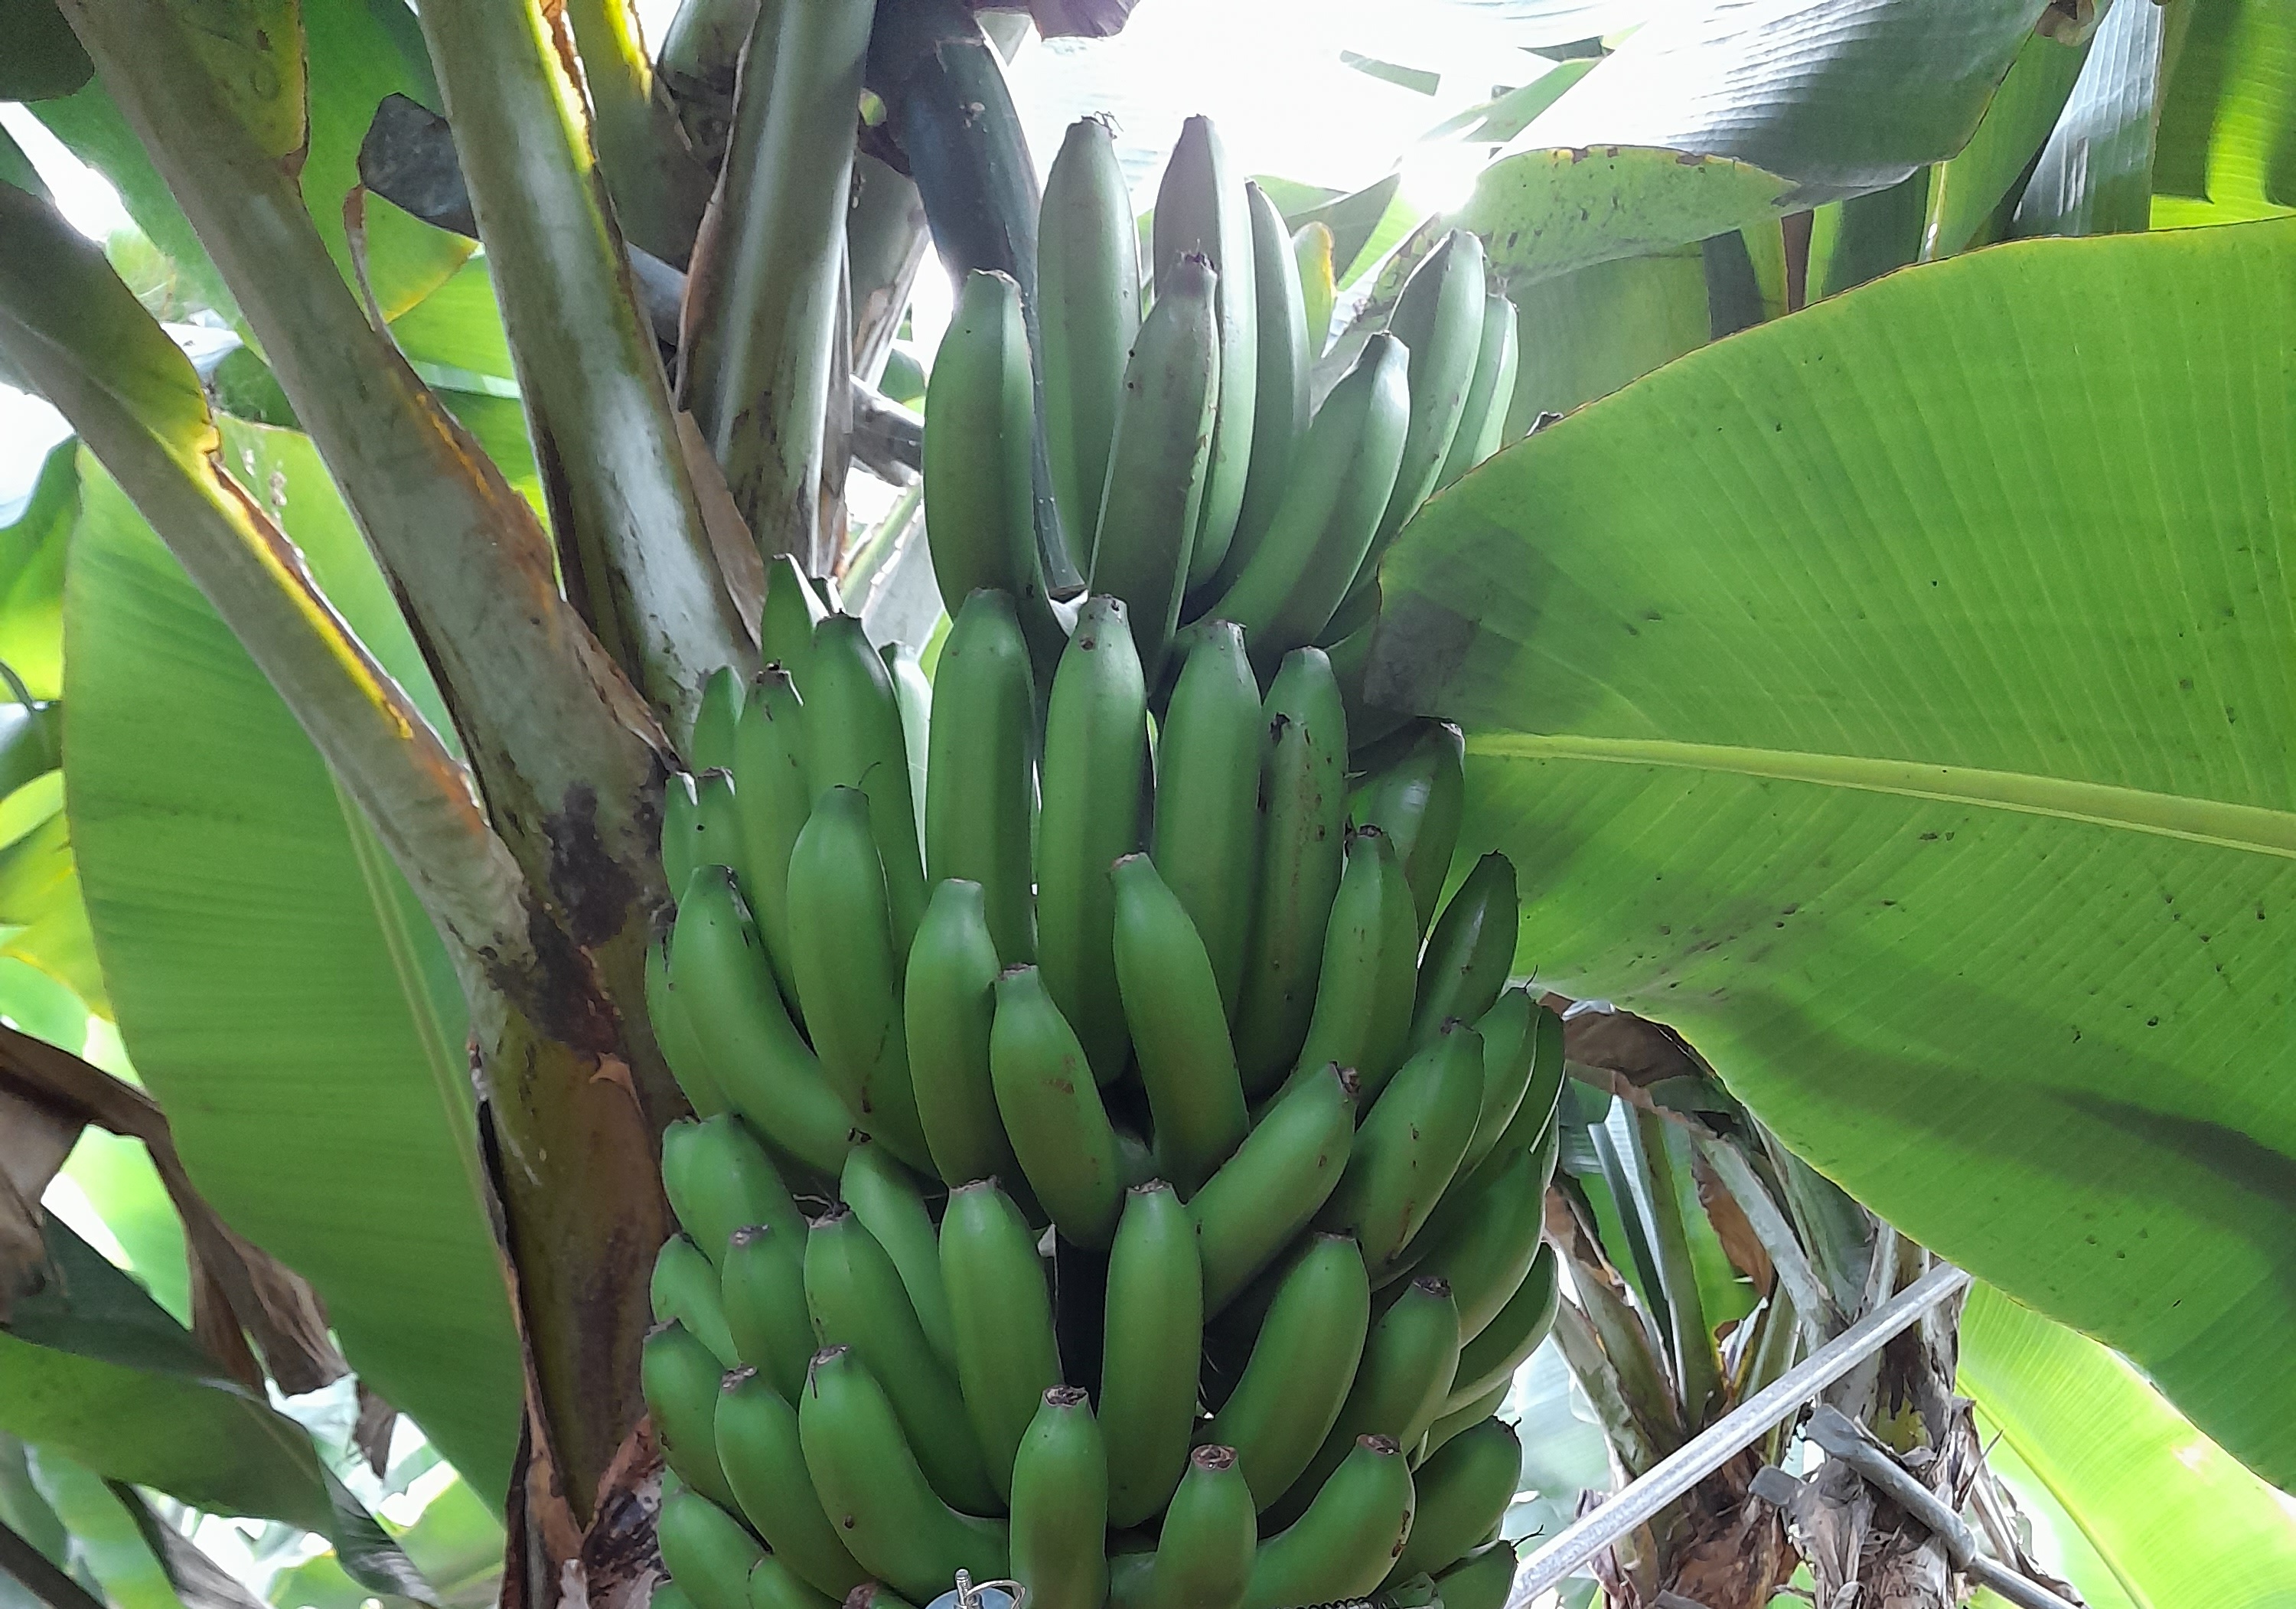
Label: Cut